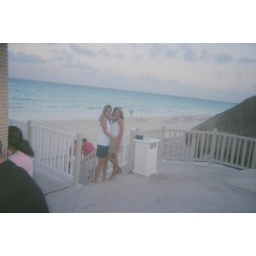
My girl is standing on a step below me...and I have on heels. I'm short &amp;amp; she's tall.